An Lushan

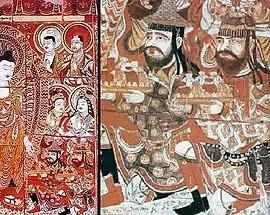
Sogdian merchants from a 9th-century Buddhist fresco in Bezeklik, Xinjiang

It was also said that, by this point, An began to be apprehensive of what would happen once Emperor Xuanzong died—as he remembered how he had refused to bow to Li Heng—and he began to plan an eventual rebellion, which was further encouraged by his observation that the heart of the empire was without defenses. He selected some 8,000 soldiers among the surrendered Khitan, Xi, and Tongluo tribesmen, organizing them into an elite corps known as the "Yeluohe", which meant "the brave". He retained Gao Shang, Yan Zhuang, Zhang Tongru, and Sun Xiaozhe as his strategists; and Shi Siming, An Shouzhong, Li Guiren, Cai Xide, Niu Tingjie, Xiang Runrong, Li Tingwang, Cui Qianyou, Yin Ziqi, He Qiannian, Wu Lingxun, Neng Yuanhao, Tian Chengsi, Tian Qianzhen, and Ashina Chengqing as his generals.